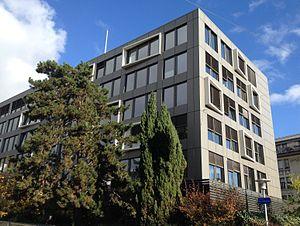
Le bâtiment du roi Hussein qui abrite le siège de la Fédération équestre internationale, à Lausanne (Suisse).
La Fédération équestre internationale, créée en 1921, est l'organisme dirigeant des sports équestres au niveau international. Depuis décembre 2014, le président est le Belge Ingmar de Vos.
L'équitation est inscrite au programme des Jeux olympiques depuis l'édition de 1900 à Paris avec trois épreuves de sauts. Depuis 1912, ce sport a toujours été présent lors des Jeux olympiques. Cette année-là, les épreuves de dressage et de concours complet font leur apparition ; celles de voltige ne sont disputées que lors des seuls Jeux de 1920. Jusqu'aux Jeux de 1952, seuls les cavaliers militaires et masculins sont autorisés à participer aux compétitions. La mixité s'est établie progressivement entre 1952 et 1964. Depuis cette date, hommes et femmes concourent ensemble sur toutes les épreuves équestres, ce qui en fait la seule discipline totalement mixte au sein des épreuves olympiques. De la fin des années 1950 à la fin des années 1990, les Jeux sont marqués par la domination de certaines nations dans le domaine équestre comme l'Allemagne et les pays anglo-saxons. Avec le début des années 2000, l'équitation s'ouvre à la mondialisation avec la présence aux Jeux de pays jusqu'ici absents de la scène équestre mondiale.